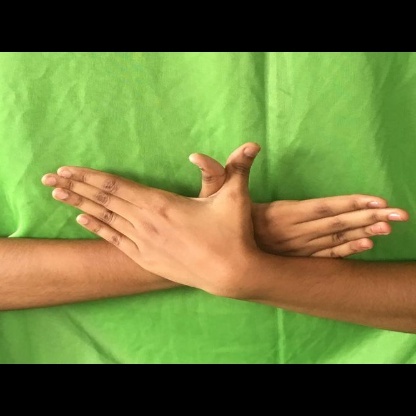
Mudra: Garuda